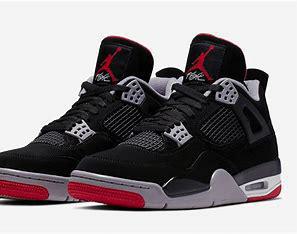
Brand: Jordan
Model: 4 Retro